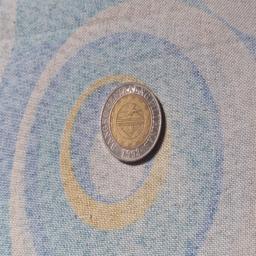
Label: 10_Old_Back